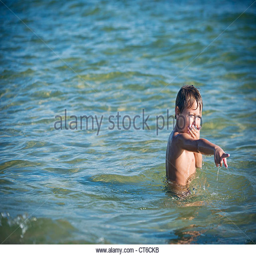
a boy stands in the ocean and points and laughs